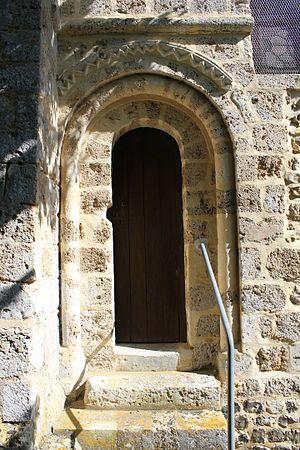
Porte romane de l'église paroissiale Notre-Dame aux Préaux
Les Préaux est une commune française située dans le département de l'Eure, en région Normandie.